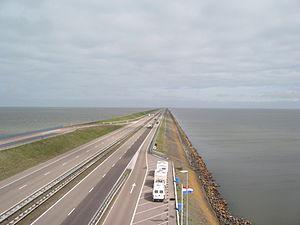
Ce qui suit est la liste des Historic Civil Engineering Landmarks, c'est-à-dire la liste des monuments historiques de génie civil, établie aux États-Unis par l' American Society of Civil Engineers depuis qu'elle a commencé le programme en 1964. Cette désignation est accordée à des projets, des structures et des sites situés aux États-Unis et dans le reste du monde. À compter de 2013, il y a plus de 260 éléments dans cette liste.